Veterans Park of Cambria County

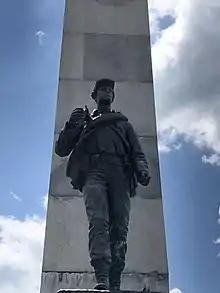
The "Armed Sentinel" in front of the obelisk

In 1872 David E. Park, a Pittsburgh businessman and financier, made his first philanthropic gesture to Ebensburg. This was in the form of a town park which initially went by the same name, "Town Park." This was Ebensburg's first formal planned space. Later, Park allocated funds for the park and its monument in the 1910s in response to the community's desire for a Civil War memorial. In 1912, a panel of fourteen distinguished Civil War veterans from across Cambria County met to make plans for the memorial's design. After meeting with the project's financial backer, David E. Park, the panel chose the obelisk design and placement of 3,500 names of Civil War veterans on bronze tablets at the monument's base.